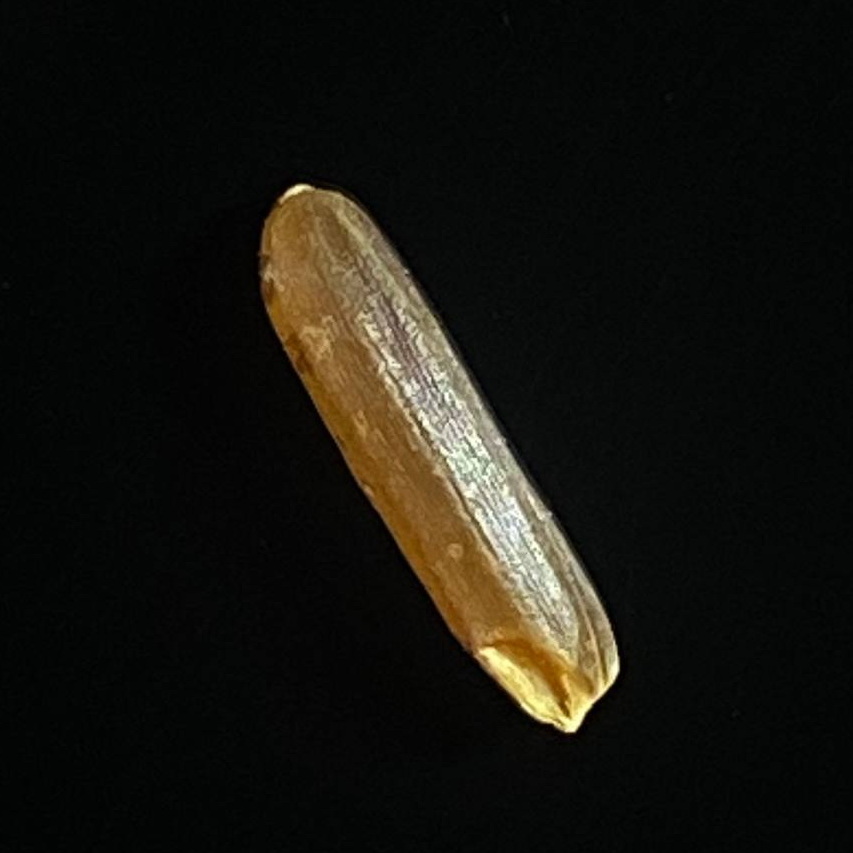
Rice variety: Red_Cargo